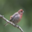
Label: bird